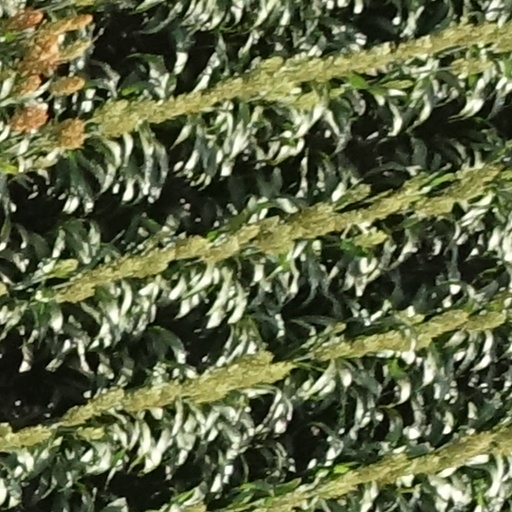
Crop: sorghum